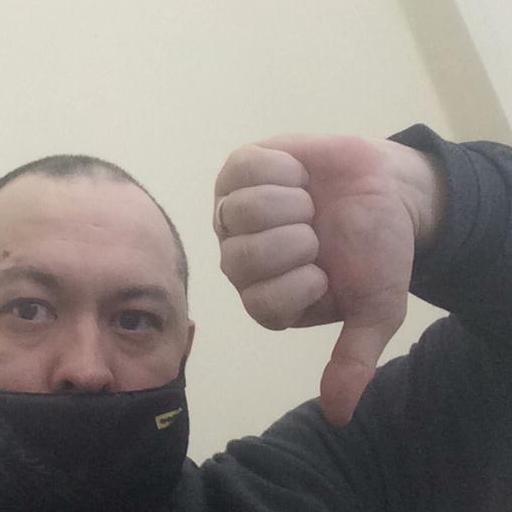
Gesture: dislike